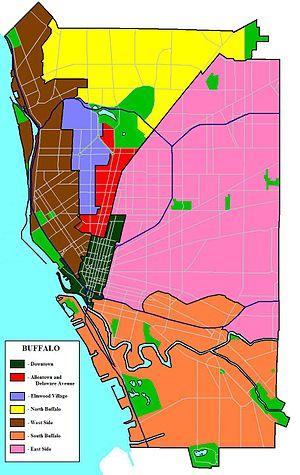
Buffalo est une ville des États-Unis située dans l'ouest de l'État de New York, sur le lac Érié, près des chutes du Niagara. Sa population s’élevait à 261 452 habitants lors du recensement de 2010, estimée à 256 902 habitants en 2016. C'est la deuxième ville la plus peuplée de l'État, après New York et le siège du comté d'Érié. La vie culturelle et artistique de la ville, tout comme son animation la nuit, en fait le centre de la plus grande région transfrontalière avec le Canada.